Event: Nepal Earthquake
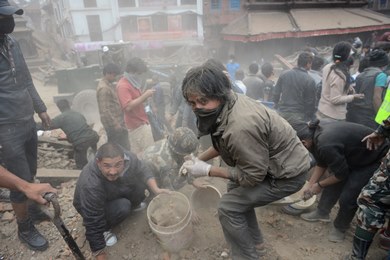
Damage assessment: damage